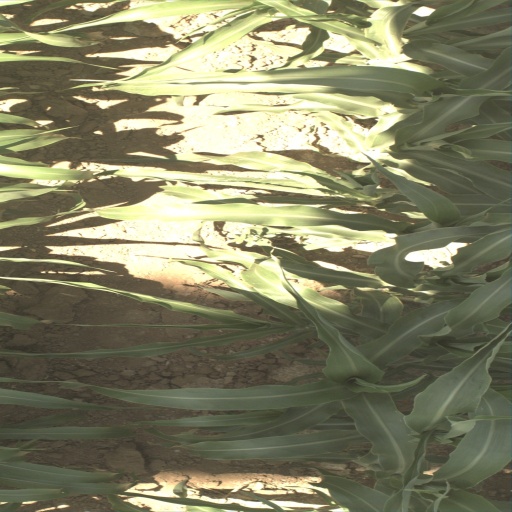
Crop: sorghum